Rupert D'Oyly Carte

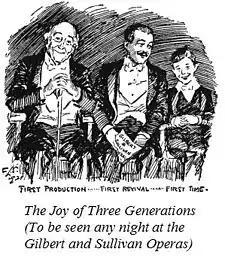
1921 cartoon: D'Oyly Carte audiences

Carte commissioned new costumes and scenery throughout his proprietorship of the company. He engaged Charles Ricketts to redesign "The Gondoliers" and "The Mikado", the costumes for the latter, created in 1926, being retained by all the company's subsequent designers. Other redesigns were by Percy Anderson, George Sheringham, Hugo Rumbold and Peter Goffin, a protégé of Carte's daughter, Bridget.